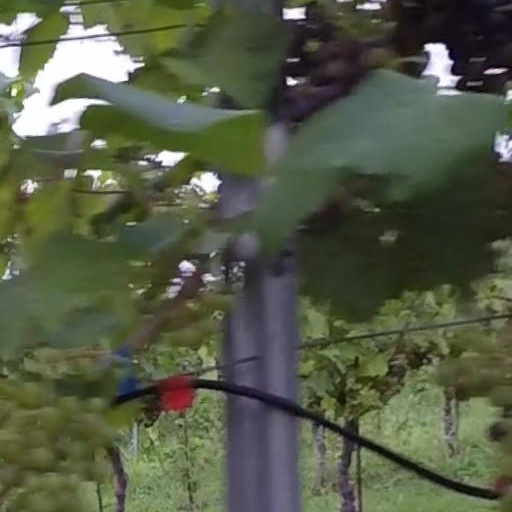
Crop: grape